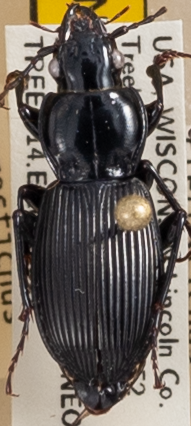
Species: Pterostichus coracinus
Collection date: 2021-08-17
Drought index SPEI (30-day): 1.098
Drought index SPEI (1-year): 0.2
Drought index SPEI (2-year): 1.498